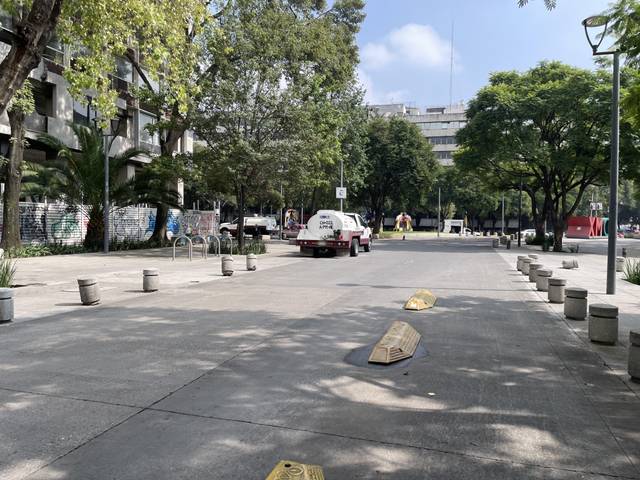
Region: Mexico
Coordinates: 19.423, -99.135